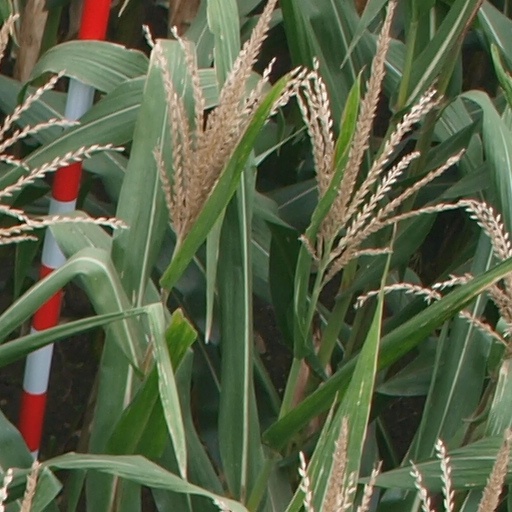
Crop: maize; corn